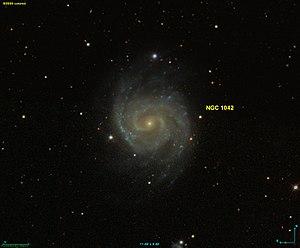
Image créée à l'aide du logiciel Aladin Sky Atlas du Centre de Données astronomiques de Strasbourg et des données de SDSS (Sloan Digital Sky Survey).
NGC 1042 est une galaxie spirale intermédiaire située dans la constellation de la Baleine à environ 62 millions d'années-lumière de la Voie lactée. Elle a été découverte par l'astronome américain Lewis Swift en 1885.